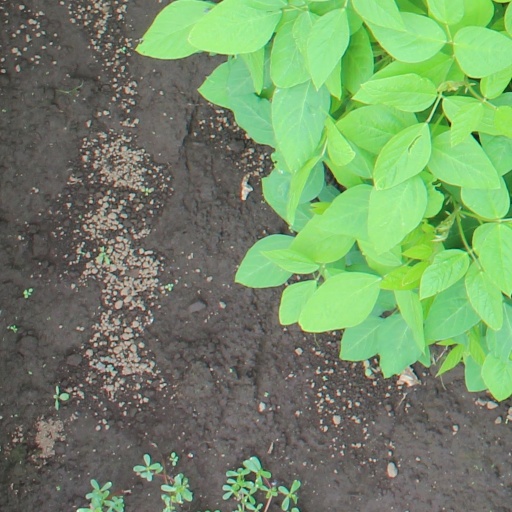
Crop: soybean